W. C. Brown House

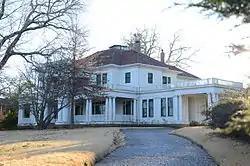

The W. C. Brown House is a historic house located at 2330 Central Avenue in Hot Springs, Arkansas. It is a large 21-room mansion, with a prominent location on one of the city's major thoroughfares.